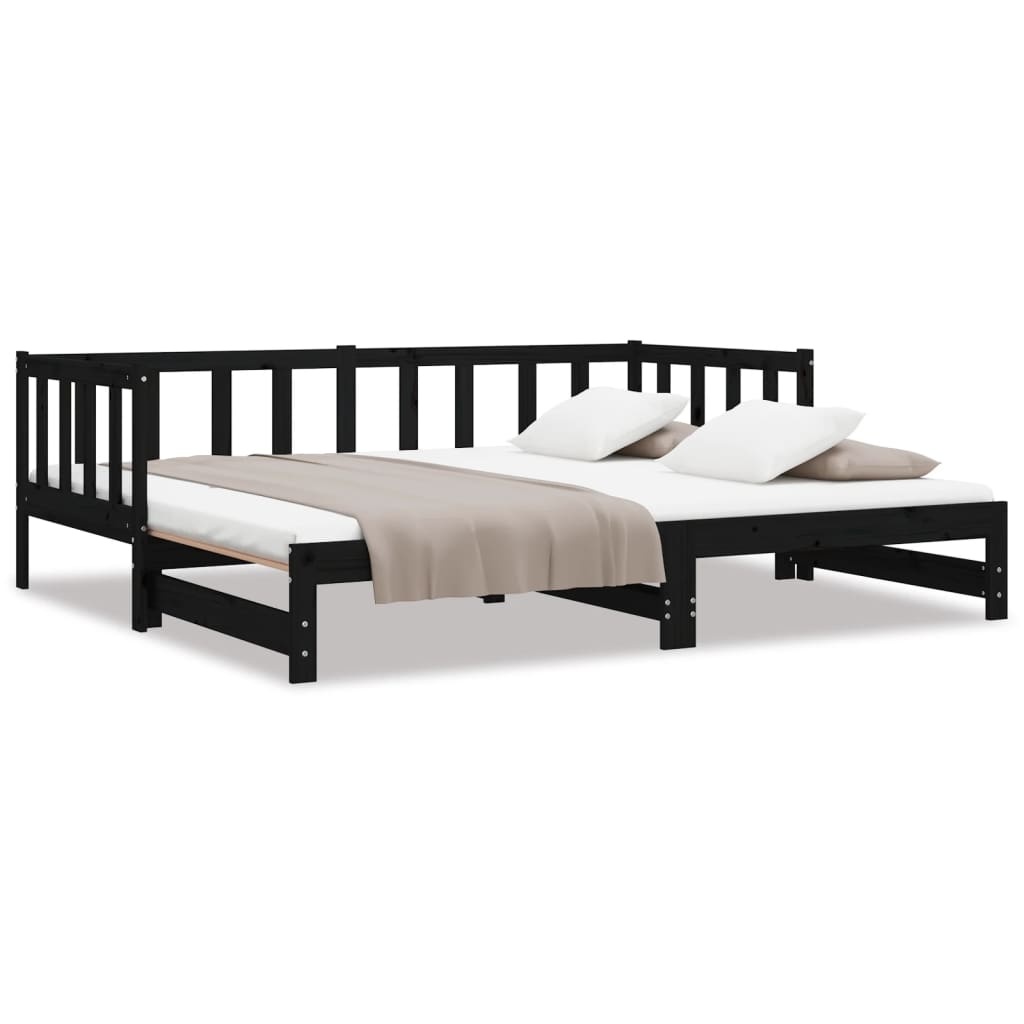
Sofá cama nido madera maciza de pino negro 90x200 cm
Sofá cama nido madera maciza de pino negro 90x200 cm V2789 Este versátil sofá cama de madera con nido se puede usar como cama en el dormitorio y también encaja a la perfección como sofá en el salón. Madera maciza de pino: La madera maciza de pino es un bonito material natural. La madera de pino tiene vetas rectas, y los nudos dan al material su distintivo aspecto rústico. Esta cama para invitados está hecha de madera maciza de pino, más estable y duradera.Diseño de listones: El somier de madera proporciona una mejor circulación del aire para mantener el colchón fresco durante más tiempo, además de mejorar la capacidad de carga de la cama y de asegurar su estabilidad.Uso sencillo: Este sofá cama resulta muy práctico de usar y no necesita un canapé ni una base. ¡Tan solo coloca el colchón encima y disfruta de un sueño reparador o descansa sentado!Sofá cama extraíble: Este sofá cama de madera se puede utilizar como sofá durante el día o como cama por la noche. Es una solución rápida para alojar invitados por la noche sin ocupar mucho espacio. Información útil:El colchón no está incluido con la cama. Ofrecemos una variada selección de colchones. Puedes echar un vistazo a nuestra tienda para buscar el correspondiente colchón. Color: Negro Material: Madera maciza de pino Dimensiones totales (extendido): 203,5 x 184 x 66 cm (largo x ancho x alto) Dimensiones totales (sin abrir): 203,5 x 98 x 66 cm (largo x ancho x alto) Tamaño del colchón adecuado: 90 x 200 cm (ancho x largo) Requiere 2 colchones (no incluidos) Requiere montaje: Sí
Brand: vidaXL
Category: Furniture > Daybeds